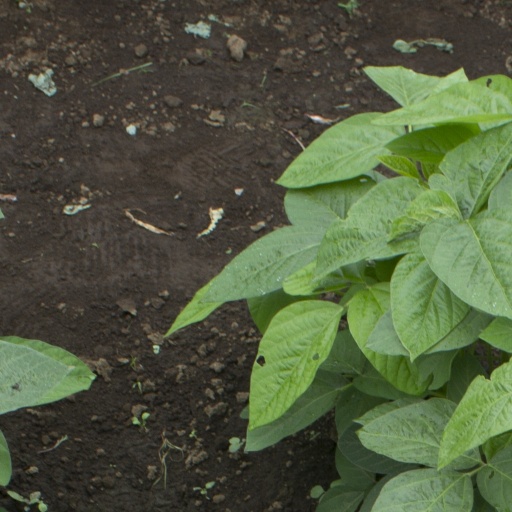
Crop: soybean